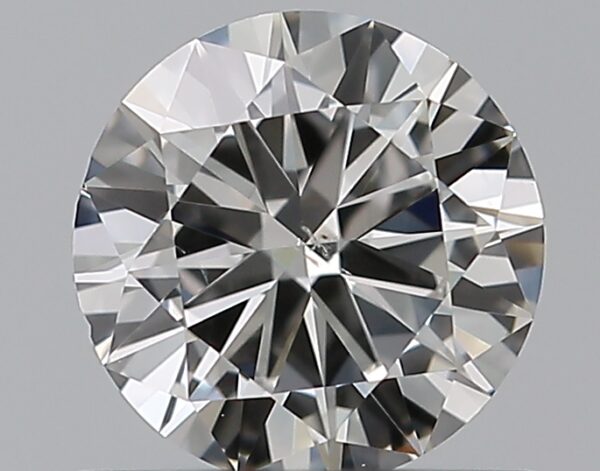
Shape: round
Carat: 0.5
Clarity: SI1
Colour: G
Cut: GD
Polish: EX
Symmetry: VG
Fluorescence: N
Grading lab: GIA
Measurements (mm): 5.17 x 5.22 x 2.97